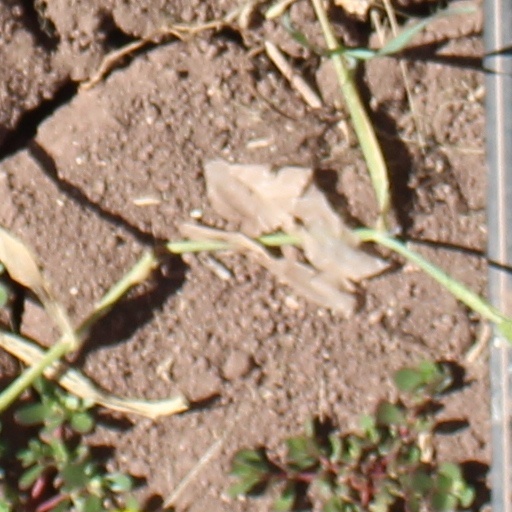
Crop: wheat